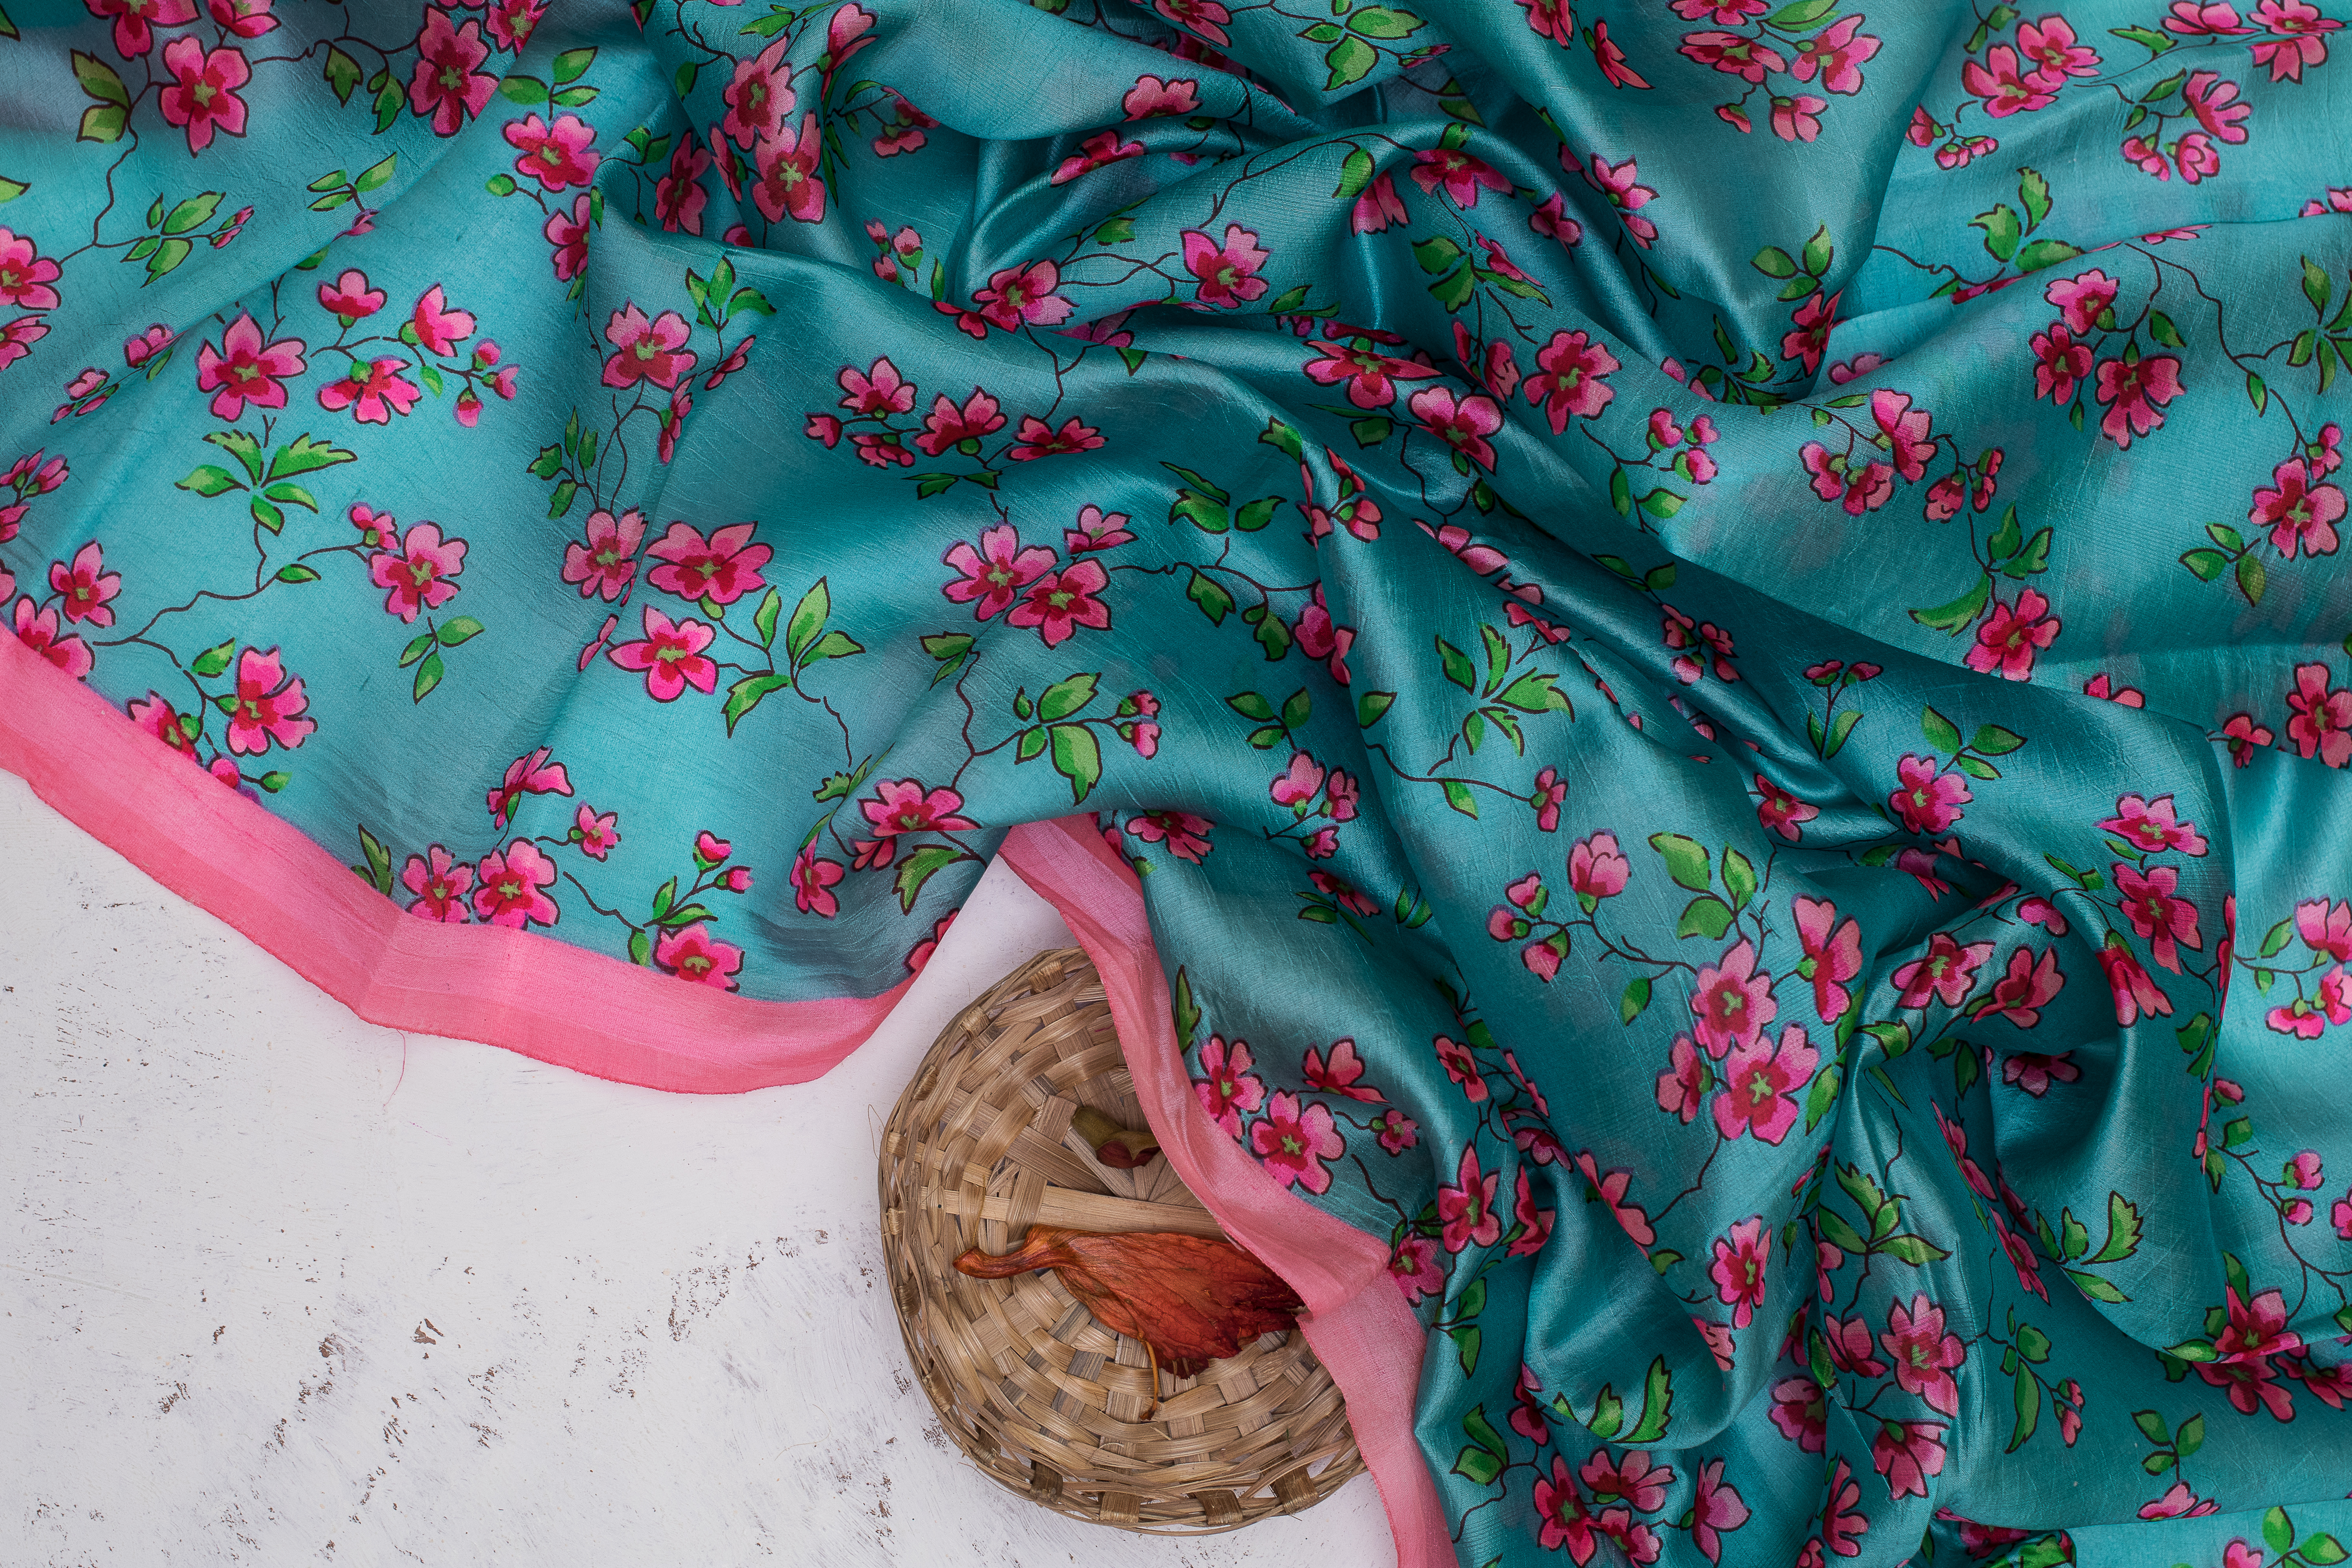
wear, fabrics, green, clothing, textile, pattern, plant, linens